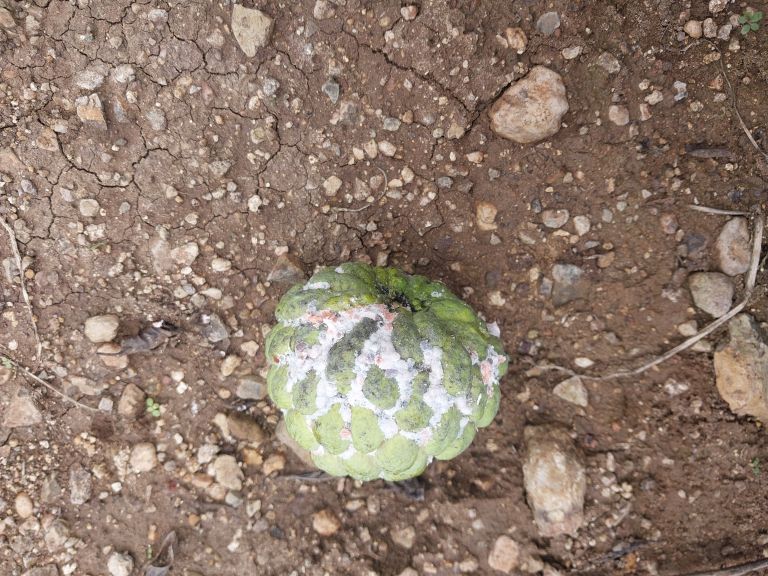
Disease label: Mealy Bug